Glenn Danzig

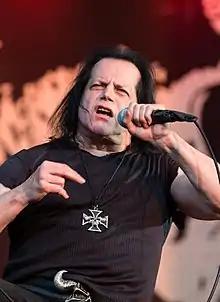
Danzig performing at Wacken Open Air 2018

Glenn Allen Anzalone (born June 23, 1955), better known by his stage name Glenn Danzig, is an American singer, songwriter, musician, actor, film director and record producer. He is the founder of the rock bands Misfits, Samhain, and Danzig. He owns the Evilive record label as well as Verotik, an adult-oriented comic book publishing company.